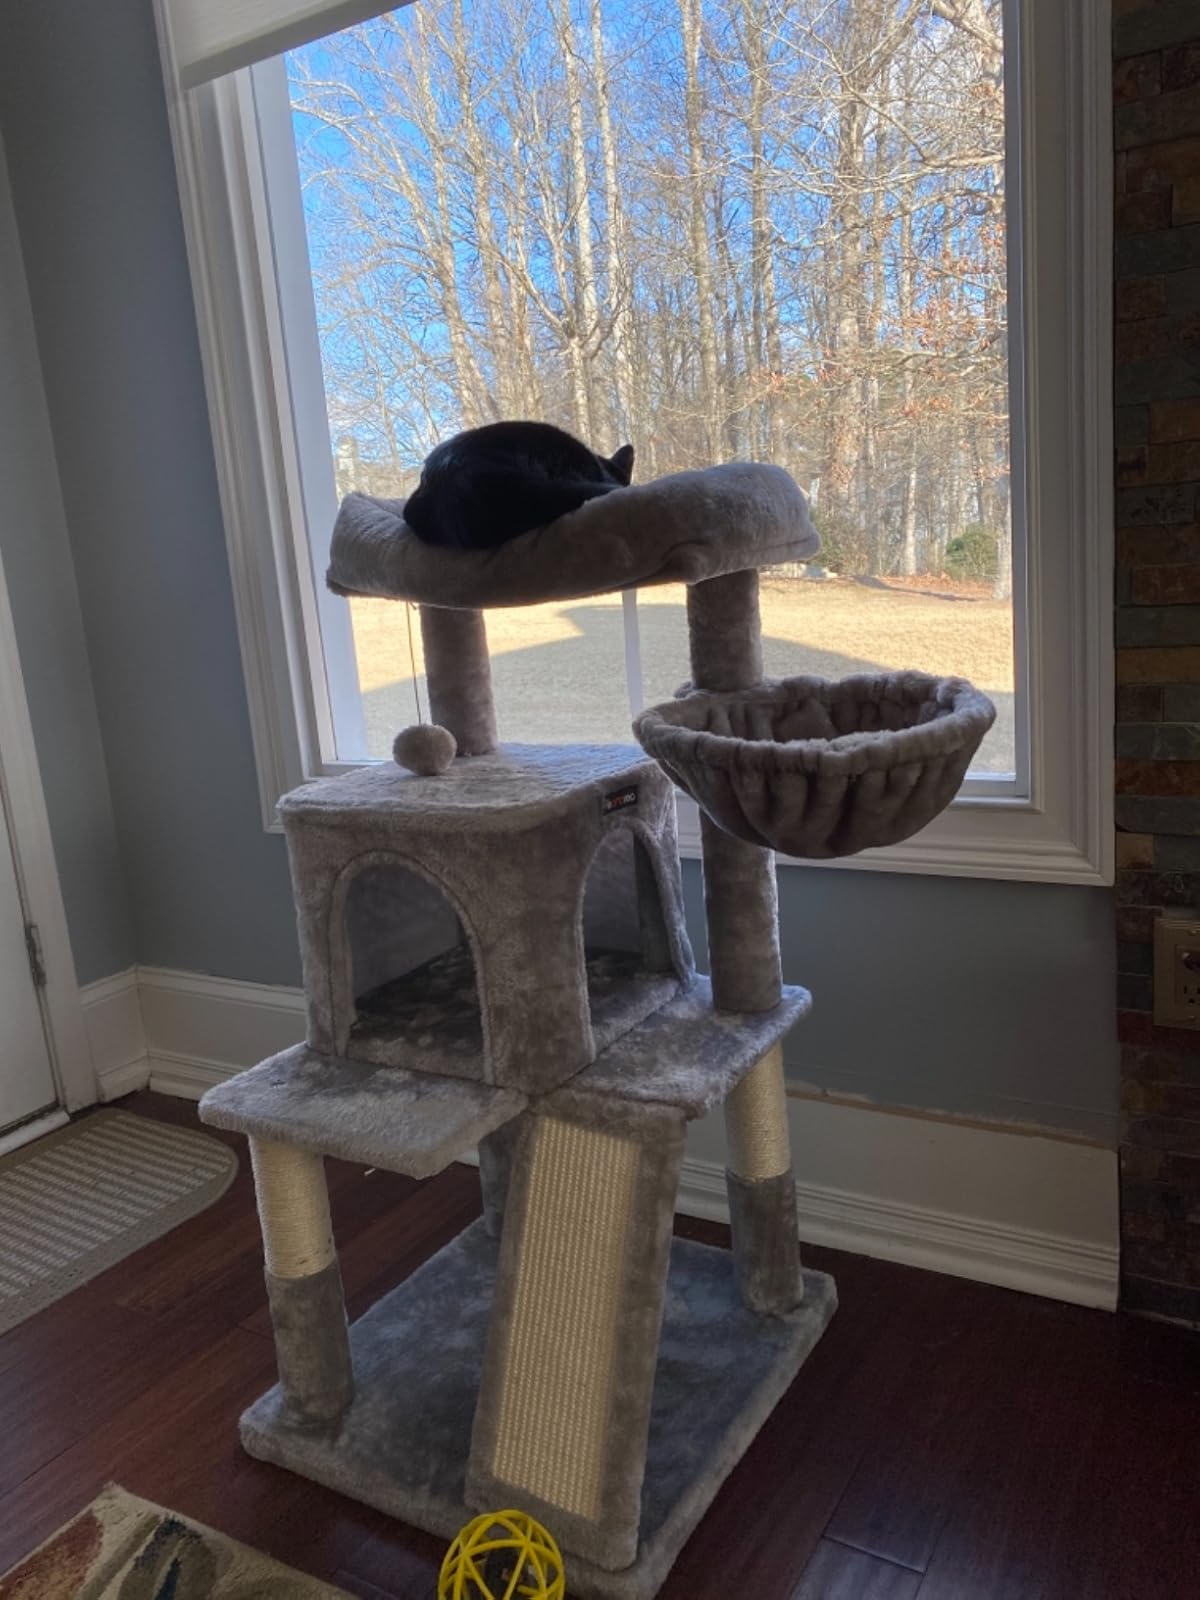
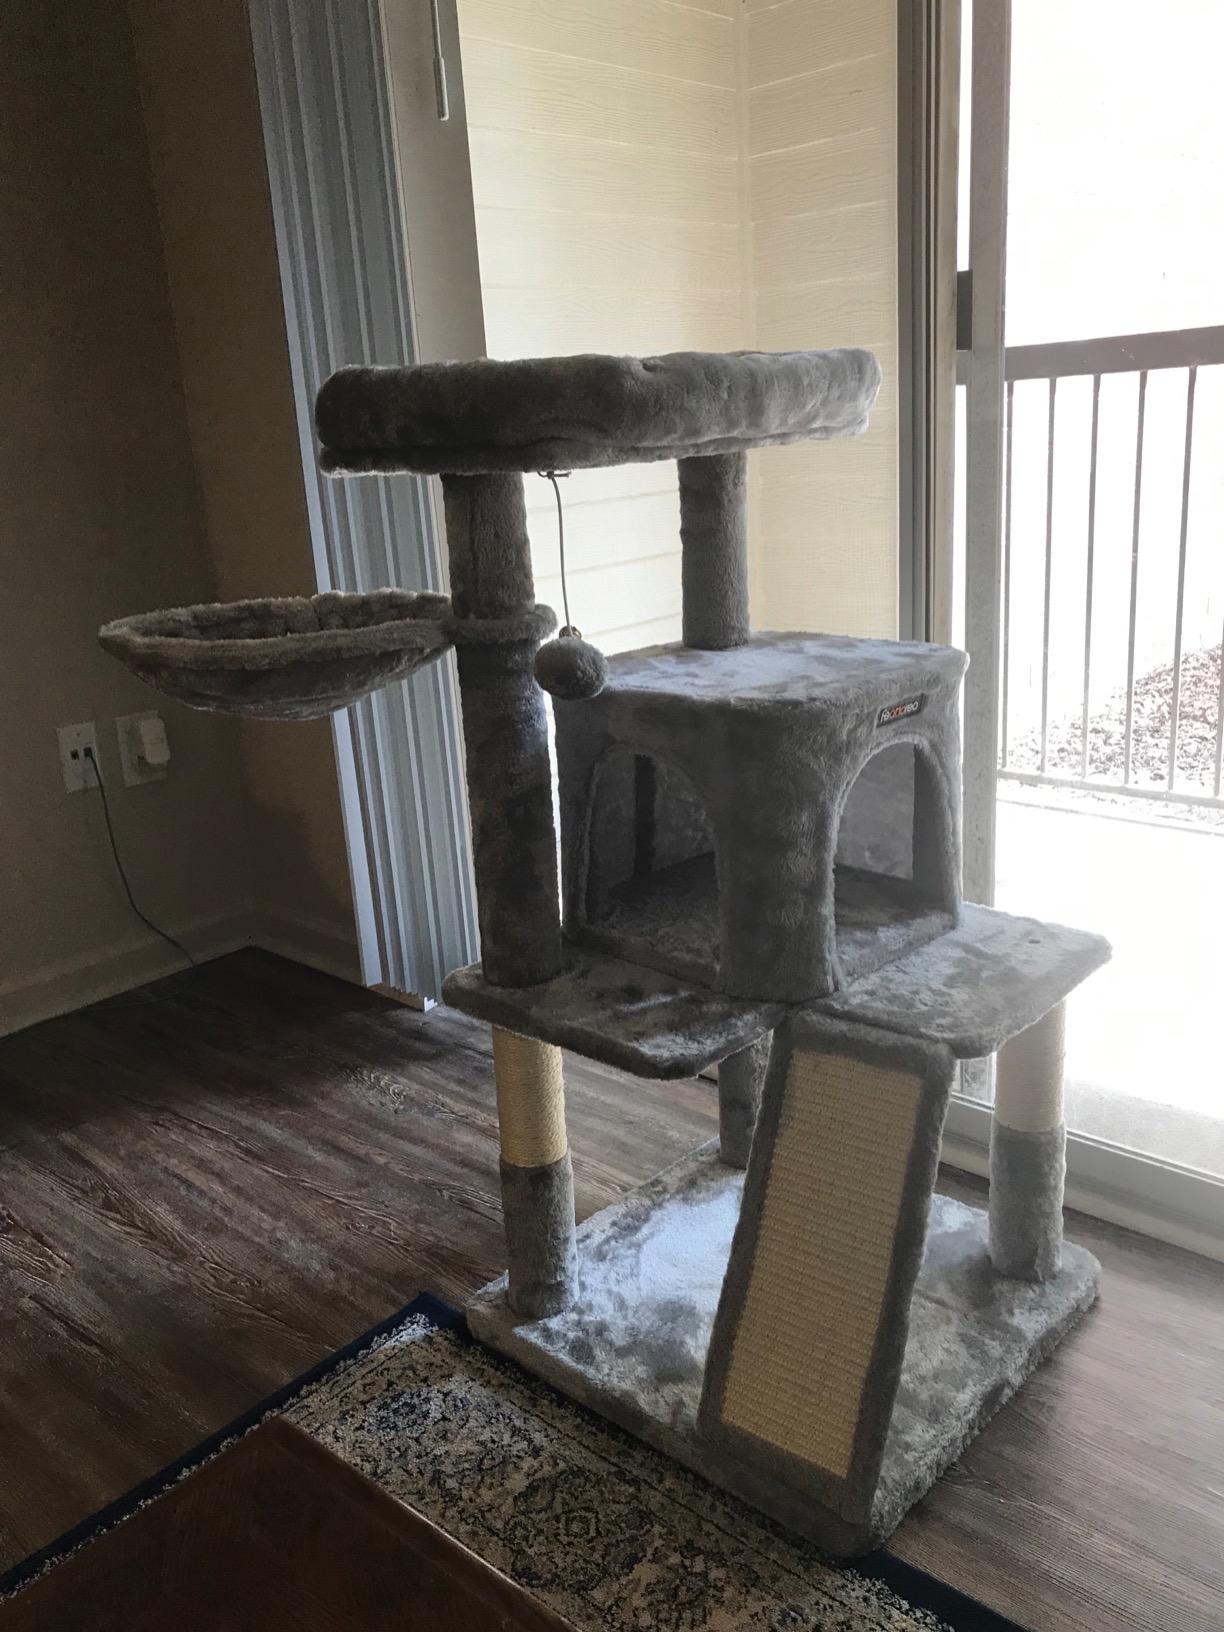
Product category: items_cat tree
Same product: yes